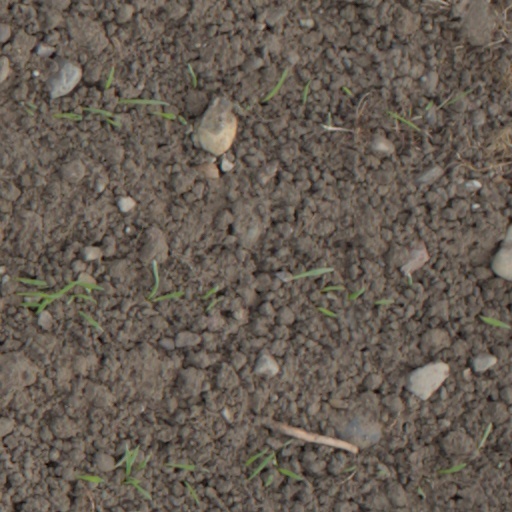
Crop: wheat